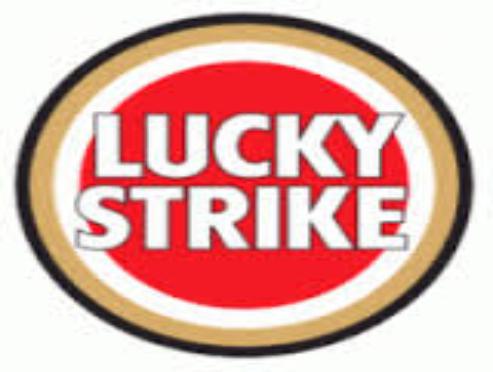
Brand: Lucky
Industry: Necessities